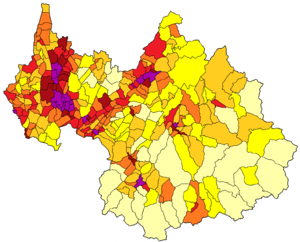
La démographie de la Savoie correspond à l'analyse quantitative et qualitative de la population du territoire du département français de la Savoie en région Auvergne-Rhône-Alpes.